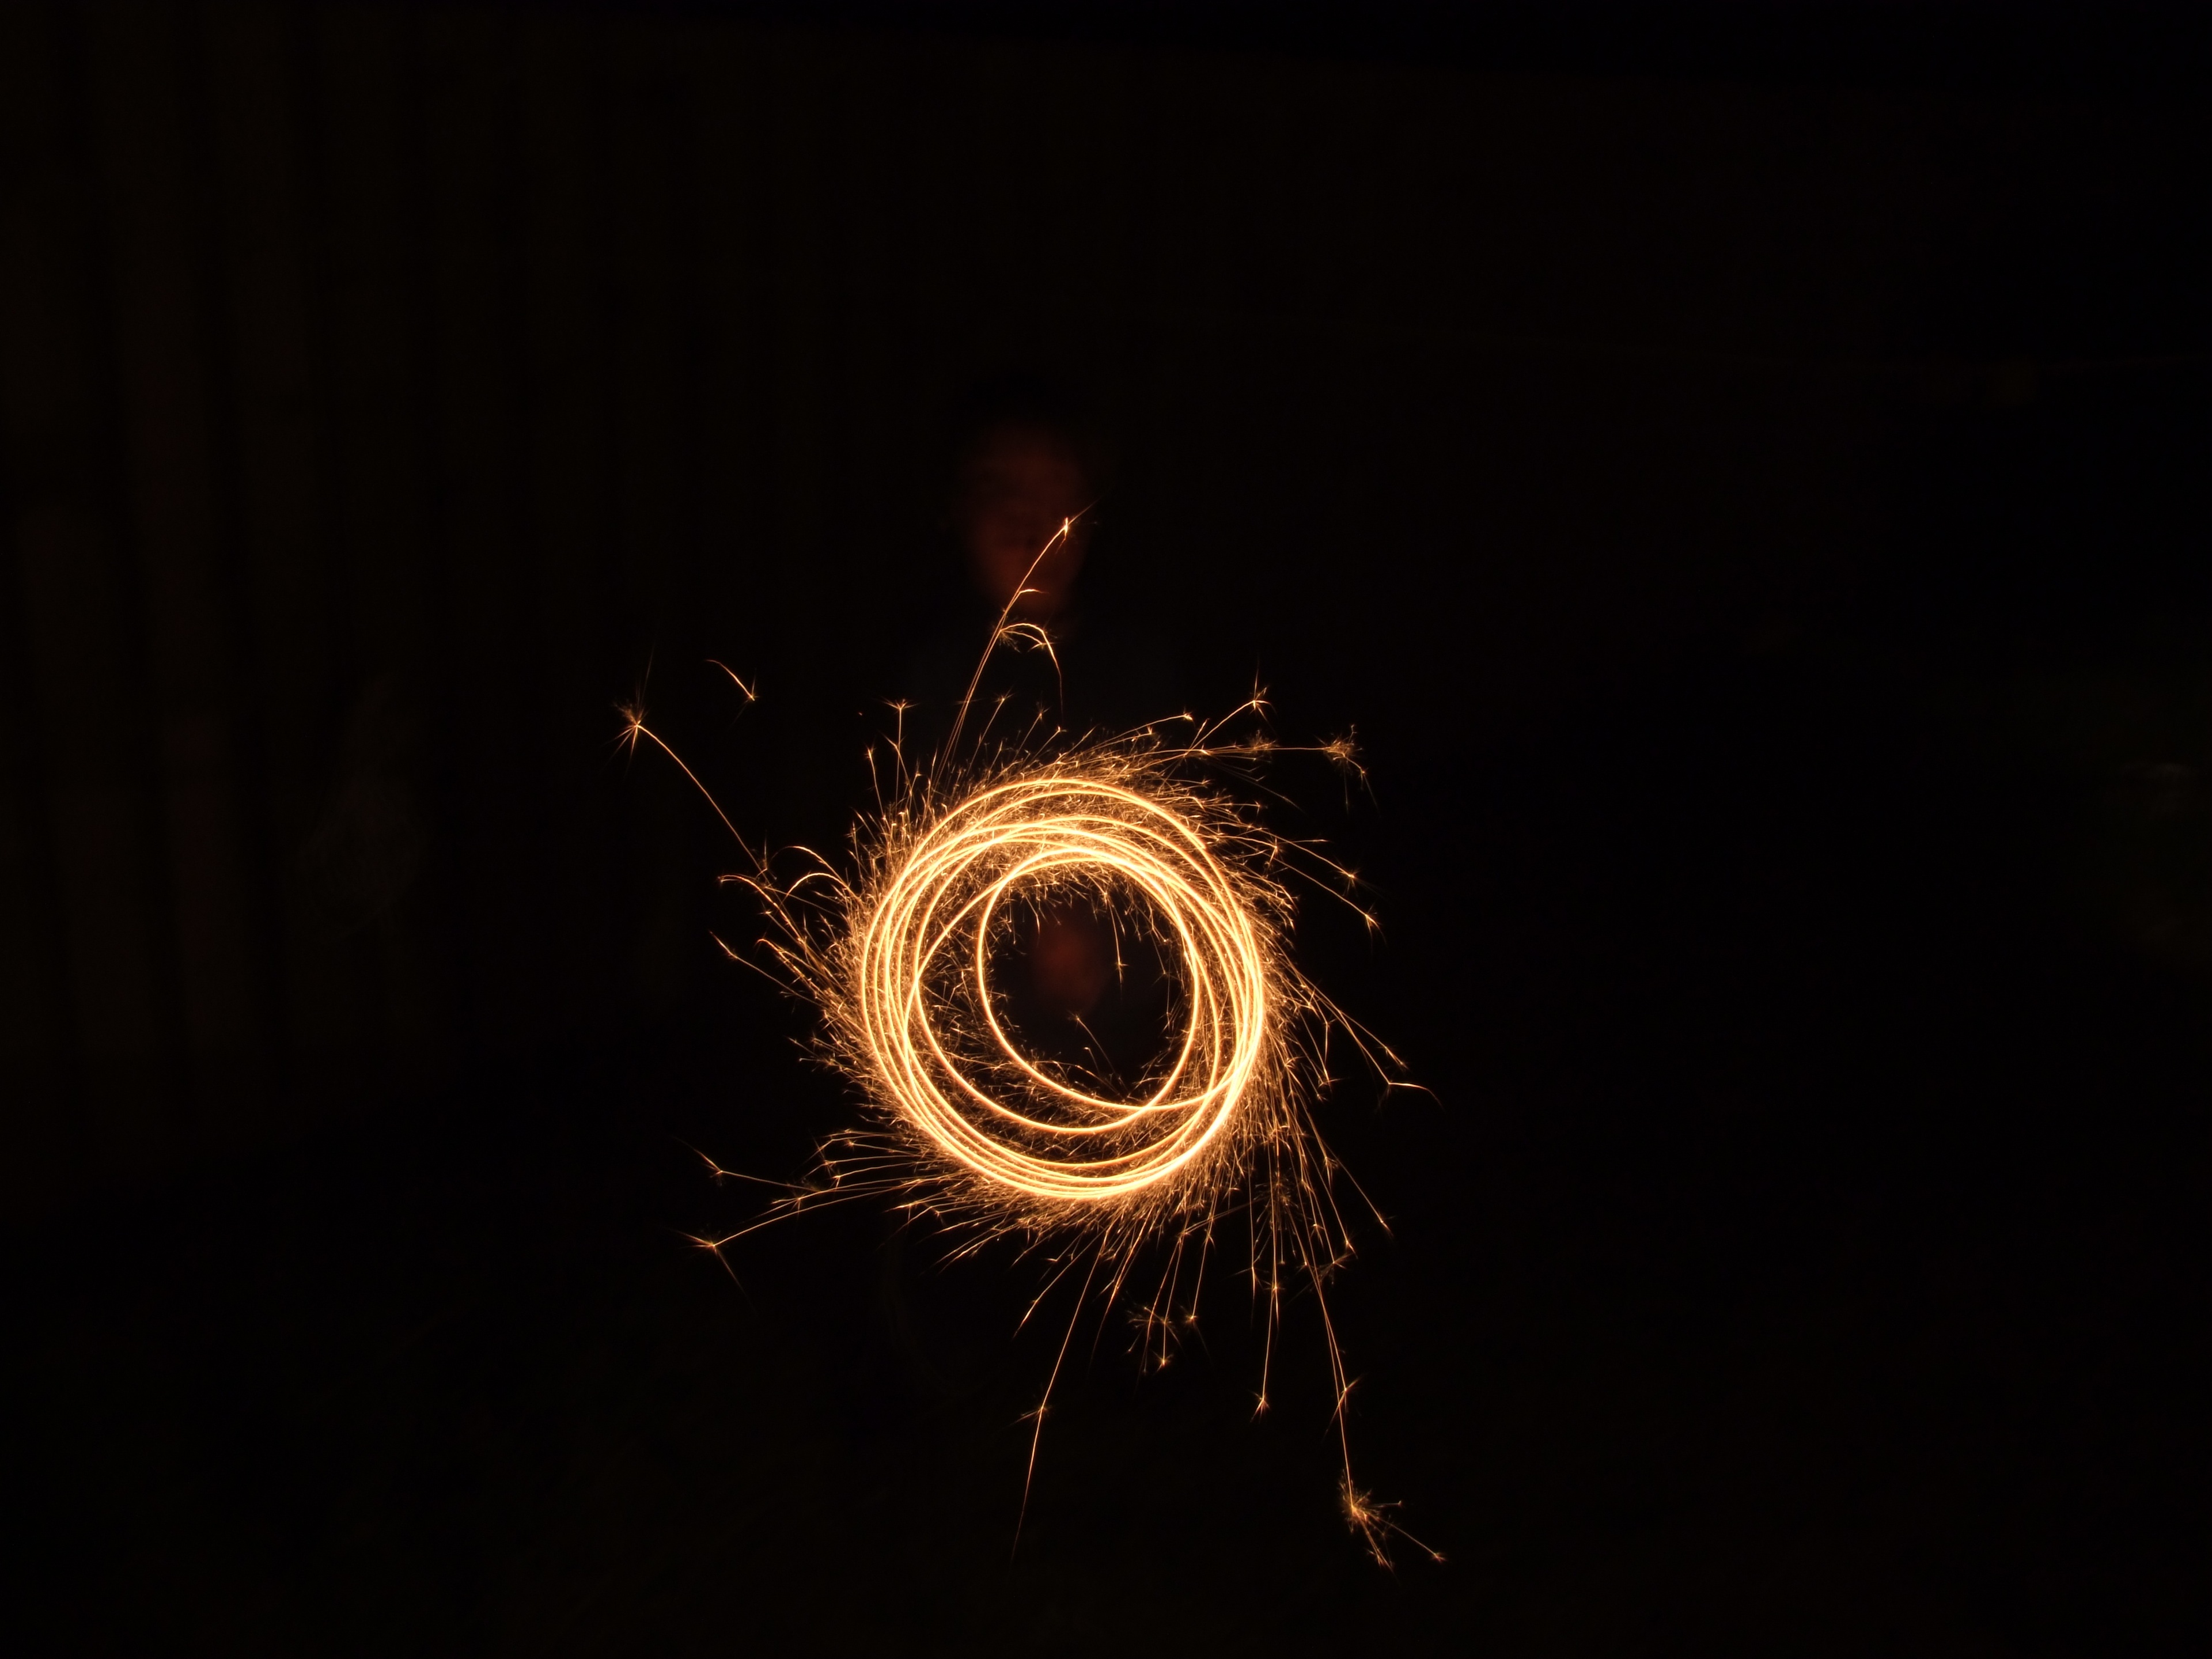
light, glowing, night, texture, sparkler, orange, halloween, fire, darkness, circle, fireworks, bright, sparkles, shin, night celebration